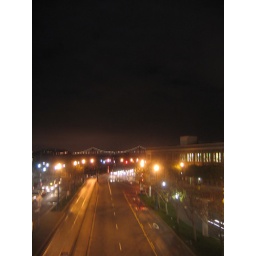
From the bridge crossing the street over to Pier 39. More Time Lapse.